Indonesia–Malaysia confrontation

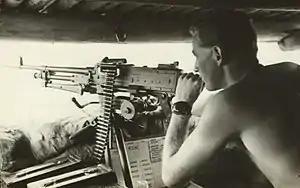
An Australian soldier manning an L7 General Purpose Machine Gun (GPMG) at a forward position.

Operation Claret was a long-running series of secretive cross-border raids conducted by Commonwealth forces in Borneo from June 1964 to early 1966. These raids were undertaken by special forces—including the British Special Air Service, Australian Special Air Service Regiment, and New Zealand Special Air Service—as well as regular infantry. During the early phases of the conflict, Commonwealth and Malaysian troops had attempted only to control the border and to protect population centres from Indonesian attacks. However, by 1965 they had decided to take more aggressive action, crossing the border to obtain information and in "hot pursuit" of withdrawing Indonesian infiltrators. First approved in May 1965, and expanded to include cross-border ambushing in July.